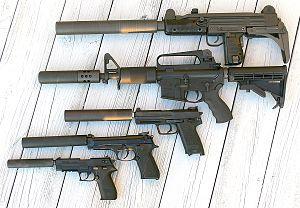
Un silencieux, suppresseur ou modérateur de son est un dispositif qui peut être ajouté à une arme à feu, à gaz ou à air afin de réduire le bruit et le flash lumineux qu'elle produit lorsqu'un coup est tiré, et ainsi gagner en discrétion.